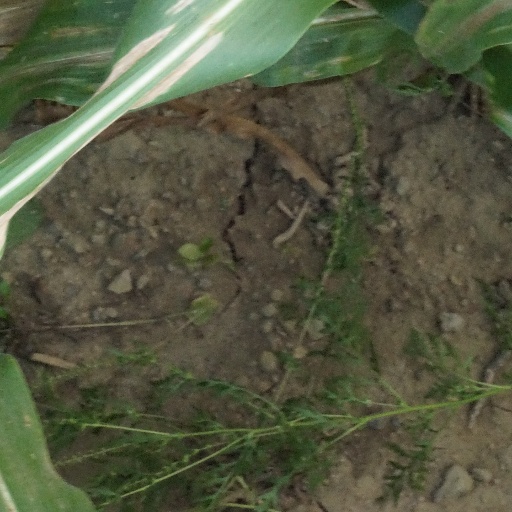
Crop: maize; corn